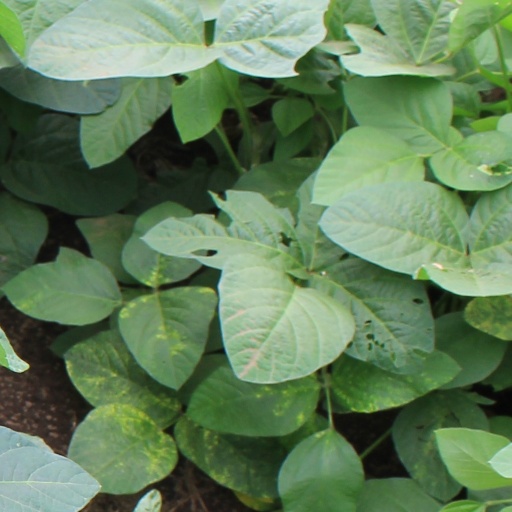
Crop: soybean